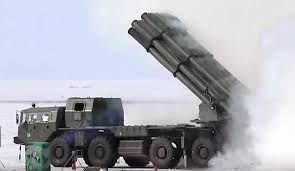
Label: Tornado